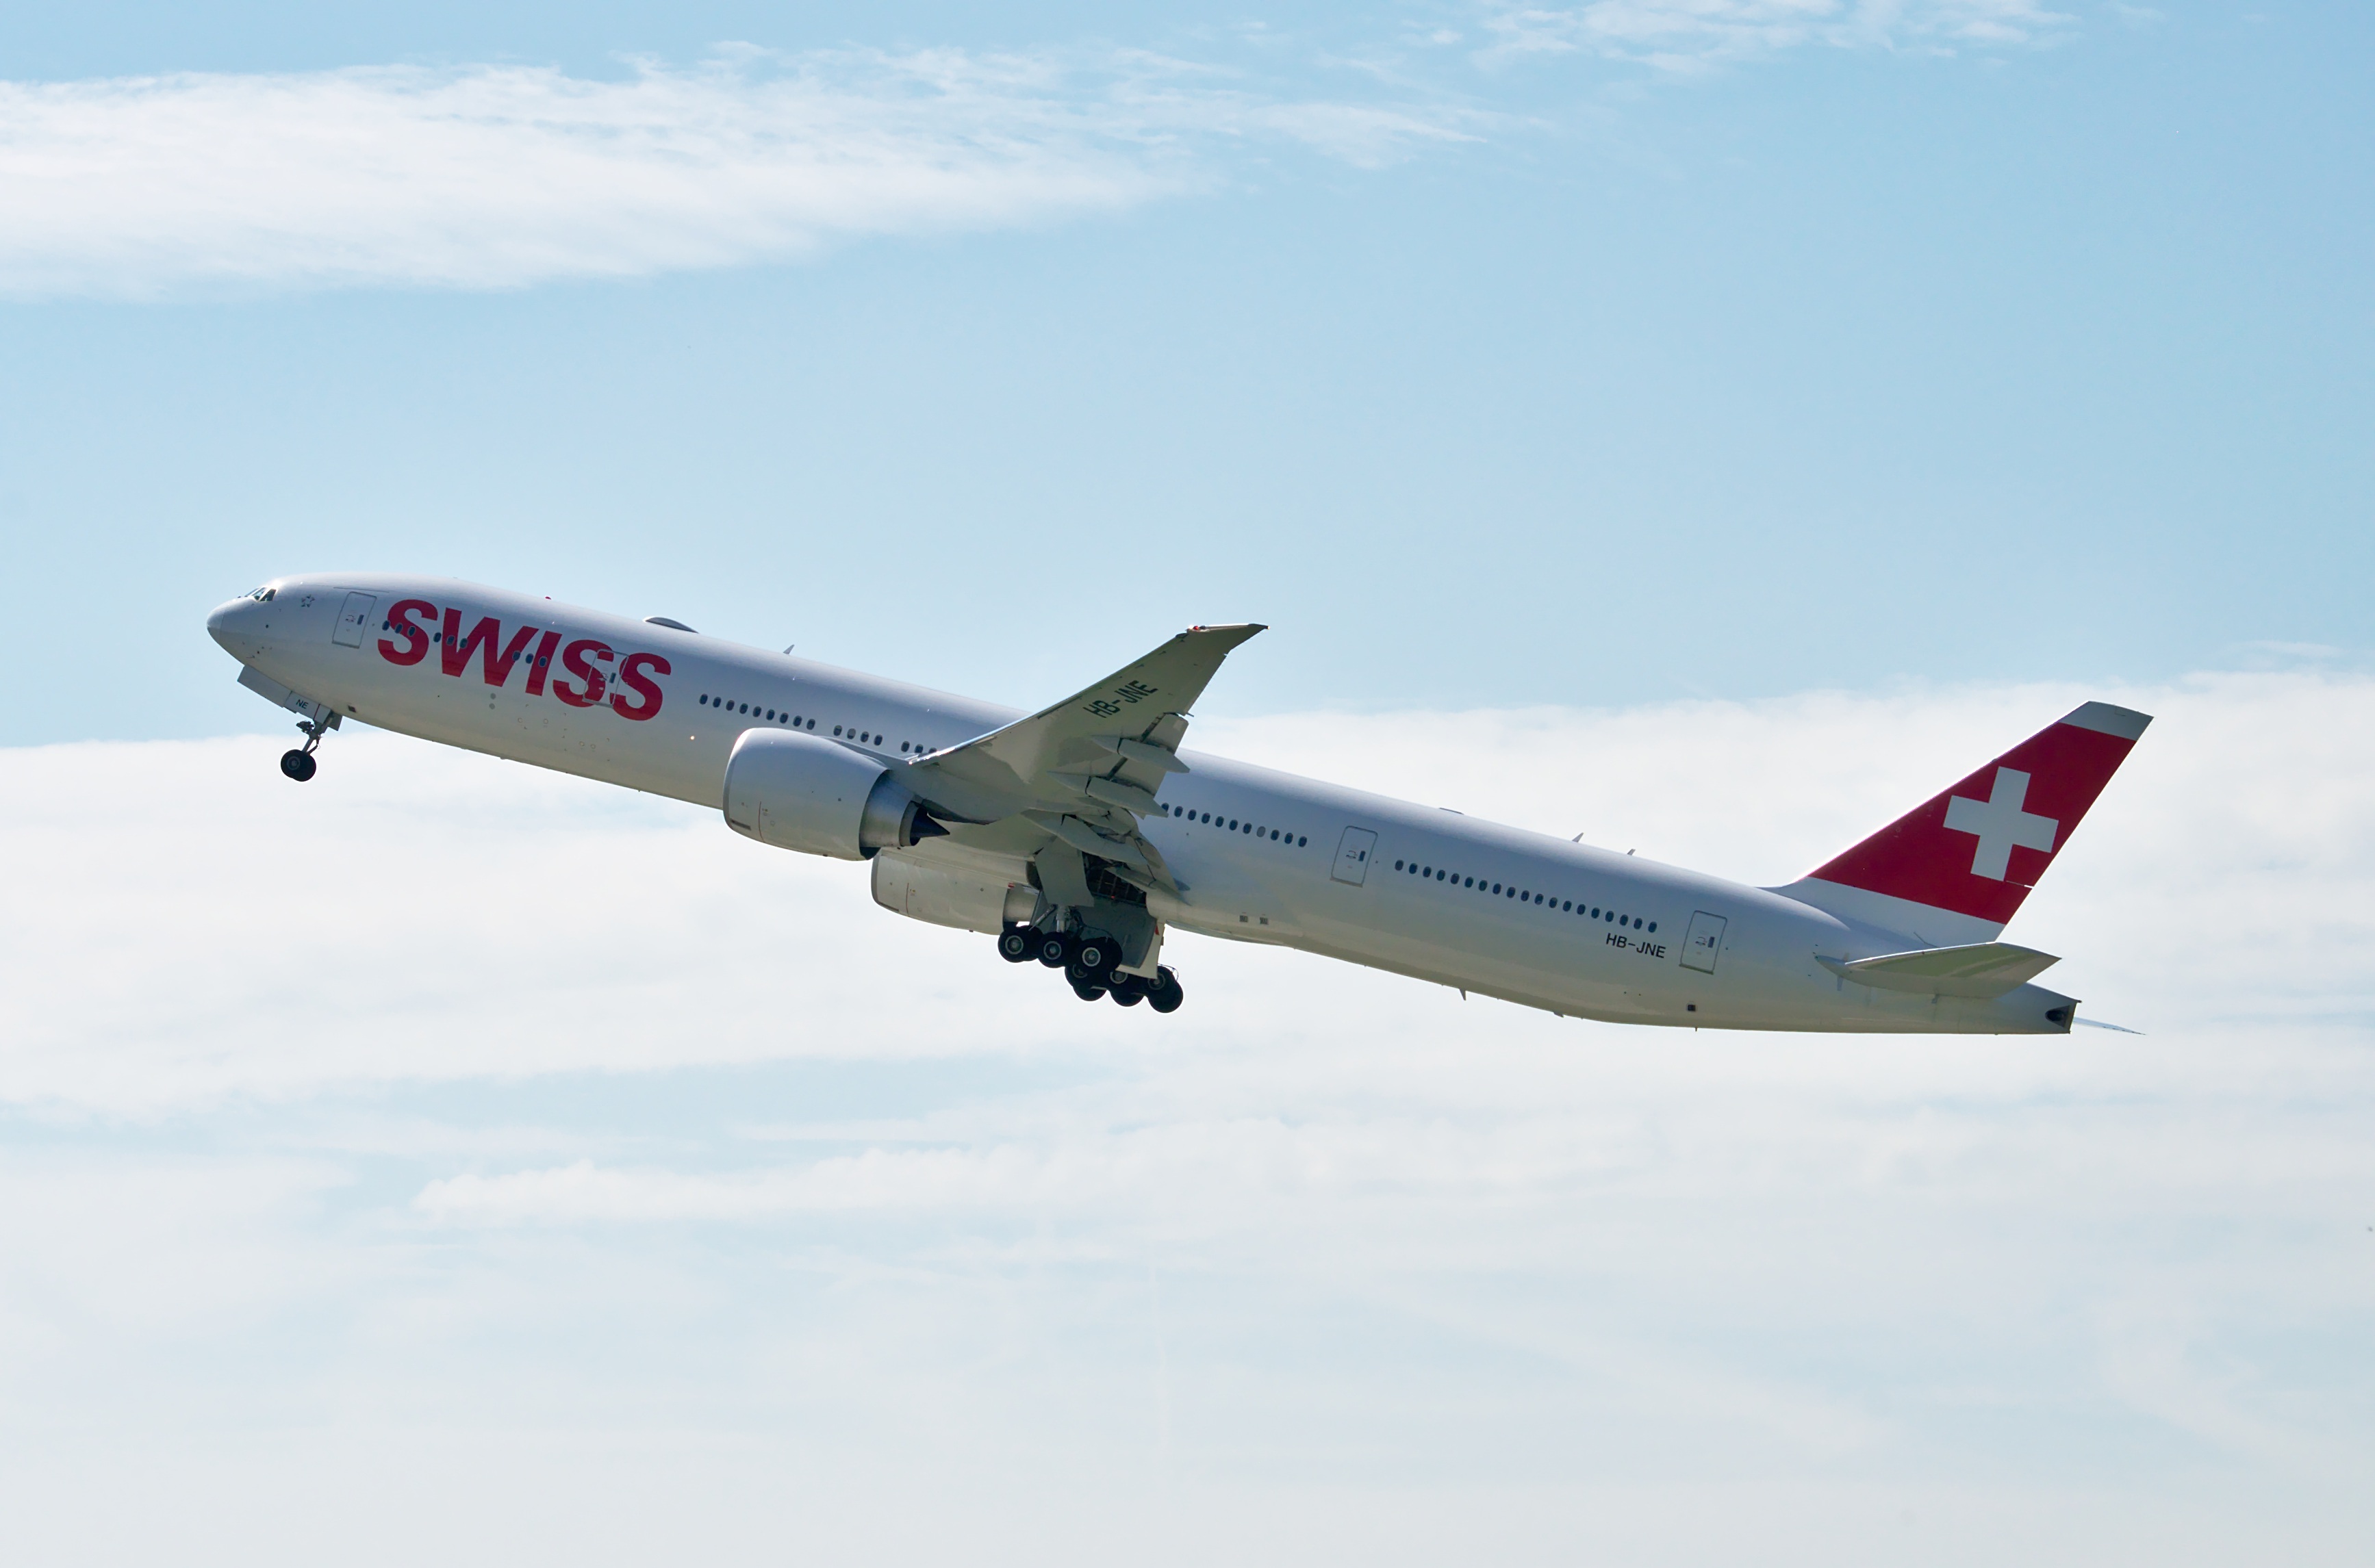
wing, fly, airport, airplane, aircraft, jet, transport, vehicle, airline, aviation, flight, airliner, switzerland, zurich, boeing, 777, takeoff, jet aircraft, airport zurich, airbus a330, boeing 787 dreamliner, boeing 777, swiss airlines, boeing 767, air travel, boeing 757, atmosphere of earth, wide body aircraft, narrow body aircraft